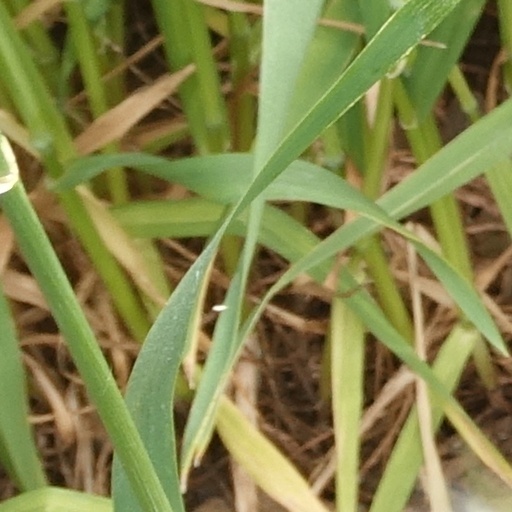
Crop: wheat